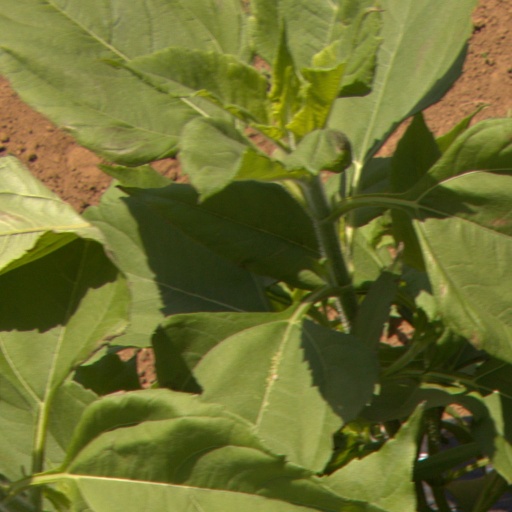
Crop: Jerusalem artichoke